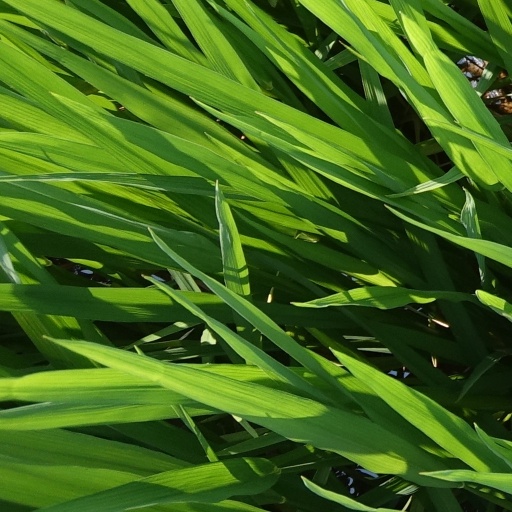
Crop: rice